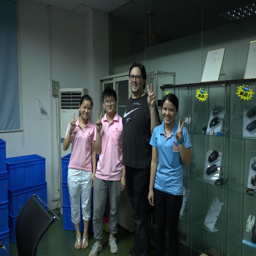
person , with the team who worked overtime to help us check keyboards on our last full day .